Nanban trade

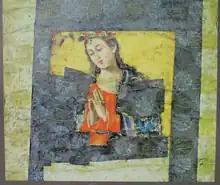
Saint Mary of the Snows hanging scroll (c. 1600)

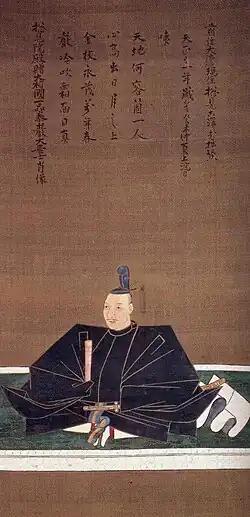
Portrait of Oda Nobunaga, circa 1583

Hideyoshi's reaction to Christianity proved stronger when the Spanish galleon "San Felipe" was wrecked in Japan in 1597. The incident led to twenty-six Christians (6 Franciscans, 17 of their Japanese neophytes, and 3 Japanese Jesuit lay brothers – included by mistake) being crucified in Nagasaki on February 5, 1597. It seems Hideyoshi's decision was taken following encouragements by the Jesuits to expel the rival order, his being informed by the Spanish that military conquest usually followed Catholic proselytism, and by his own desire to take over the cargo of the ship. Although close to a hundred churches were destroyed, most of the Jesuits remained in Japan.